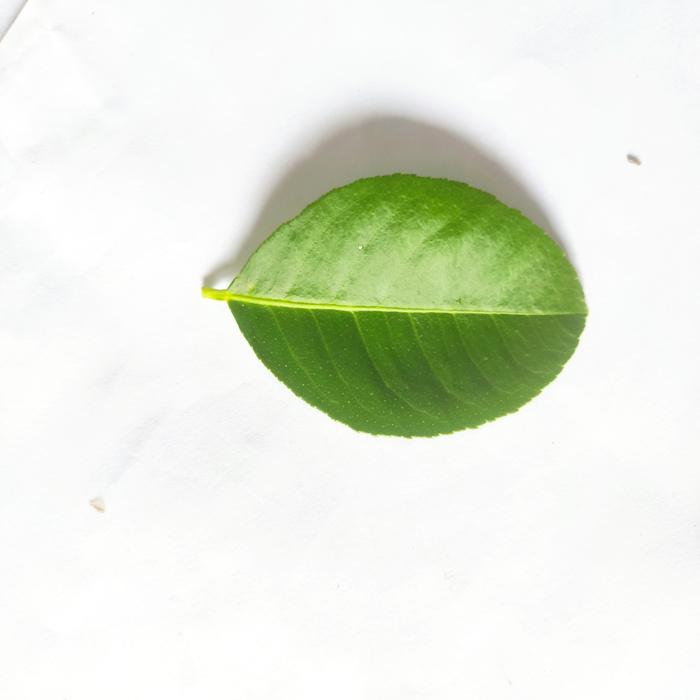
Crop: Lemon
Leaf condition: Healthy_Leaf